The Three Mannequins

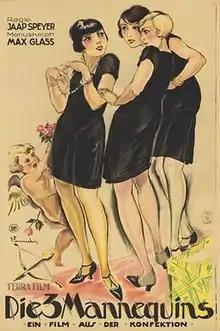

The Three Mannequins is a 1926 German silent film directed by Jaap Speyer and starring Hans Albers, Anton Pointner, and Paul Graetz. It was shot at the Terra Studios in Berlin. The film's sets were designed by the art director Hans Jacoby. It premiered at Berlin's Marmorhaus.